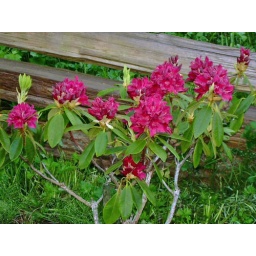
in the carriage house rhodo bed at royston house